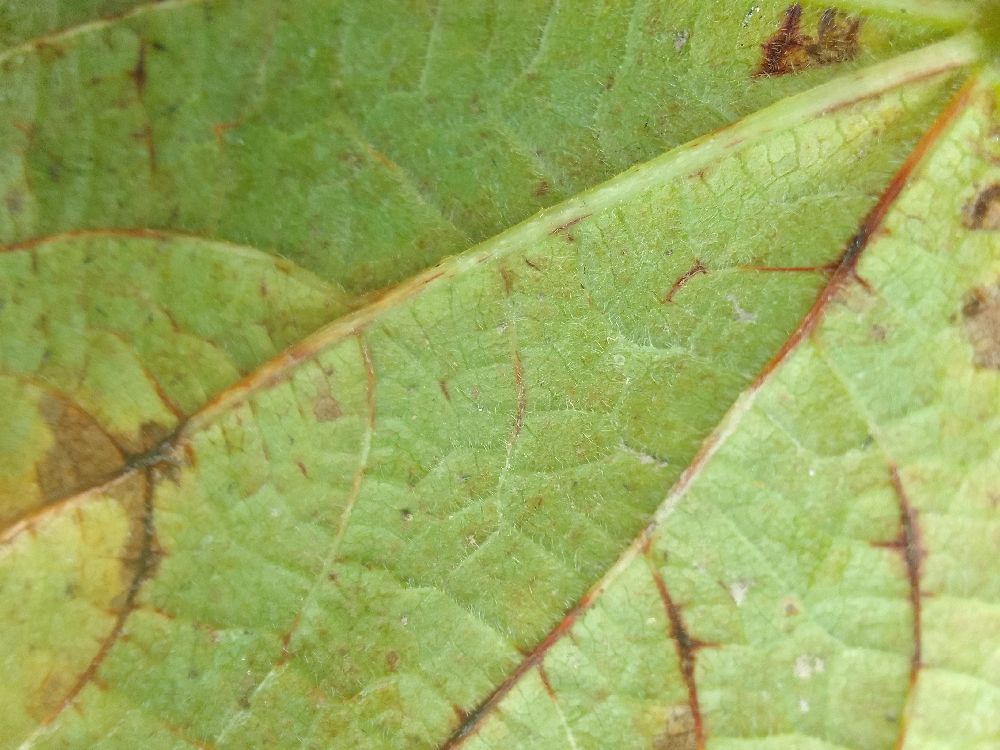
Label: anthracnose